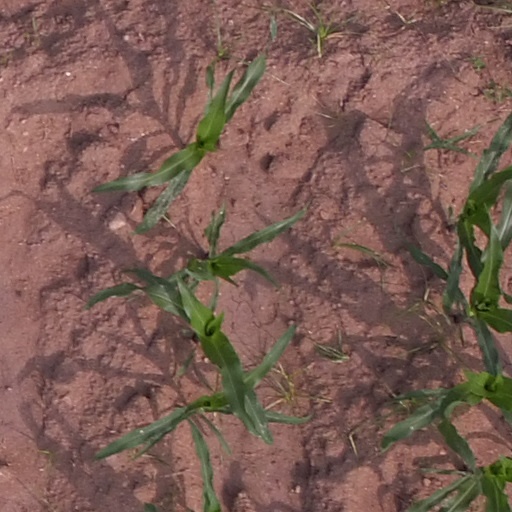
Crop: maize; corn